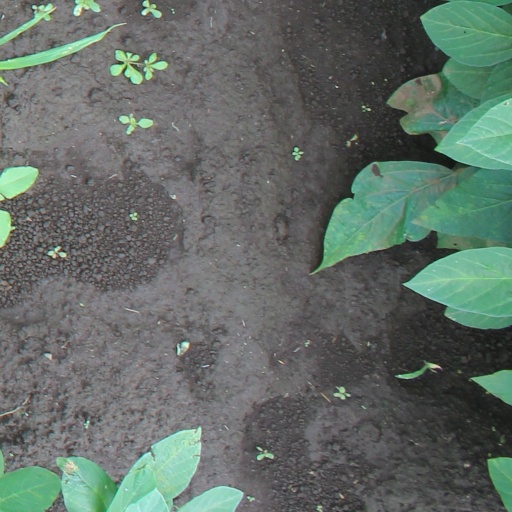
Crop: soybean